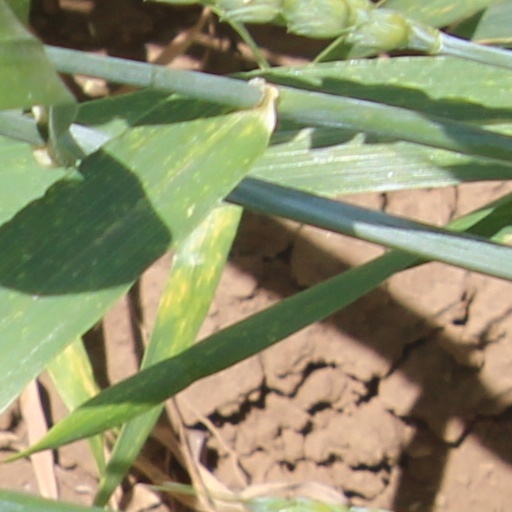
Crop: wheat